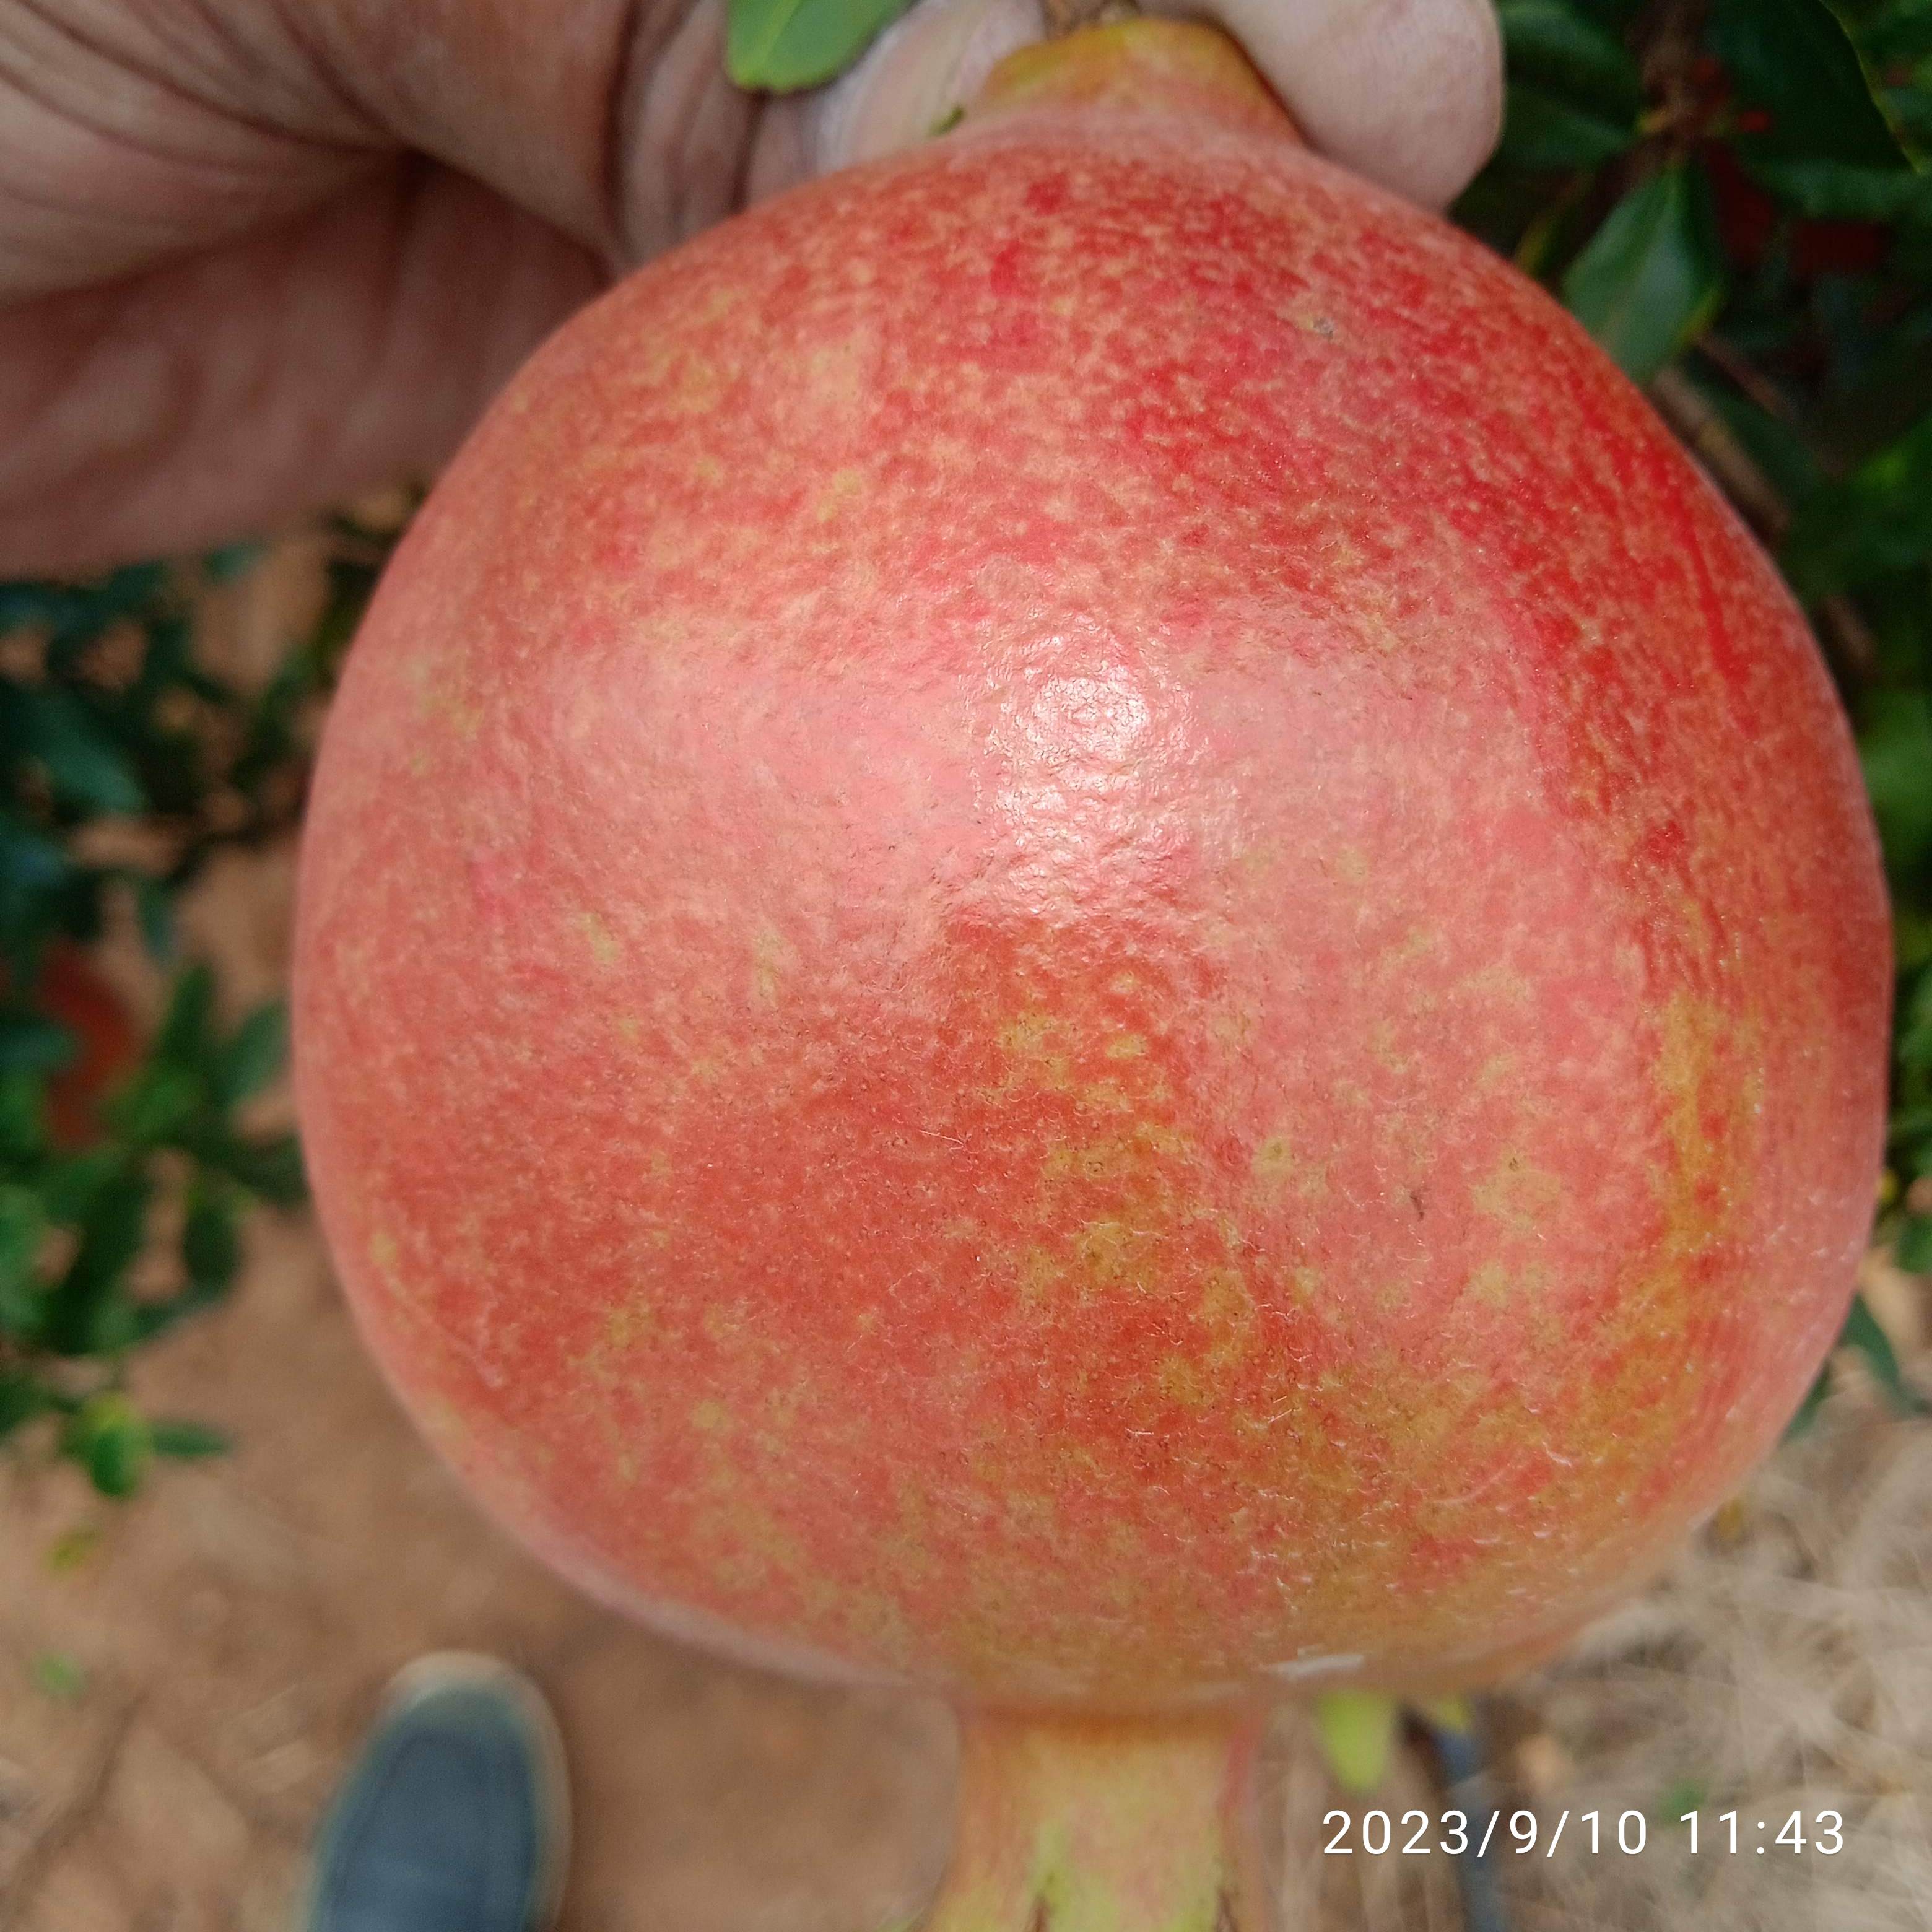
Label: Healthy